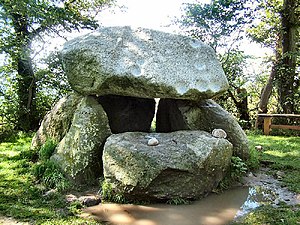
Lyø
Klokkestenen på Lyø (55°2′50.7″N 10°7′42.9″Ø﻿ / ﻿55.047417°N 10.128583°Ø﻿ / 55.047417; 10.128583﻿ (Klokkestenen))
Klokkestenen, på Lyø, er et flere tusind år gammelt dysekammer.
Lyø er en ø i det Sydfynske Øhav med et areal på 6 km² og 80 indbyggere. Øen ligger syd for Fåborg, hvortil den har færgeforbindelse sammen med Avernakø. Bjørnø ligger ligeledes ud for Fåborg; man sejler forbi den på vejen mod Lyø og Avernakø. I administrativ forbindelse hører Lyø til Faaborg-Midtfyn Kommune i Region Syddanmark, mens den tidligere hørte til Faaborg Kommune i Fyns Amt.